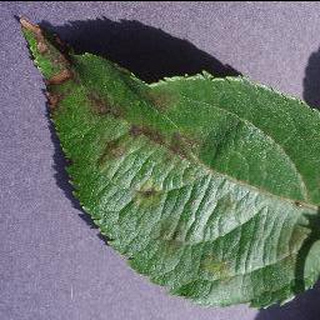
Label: apple_apple_scab